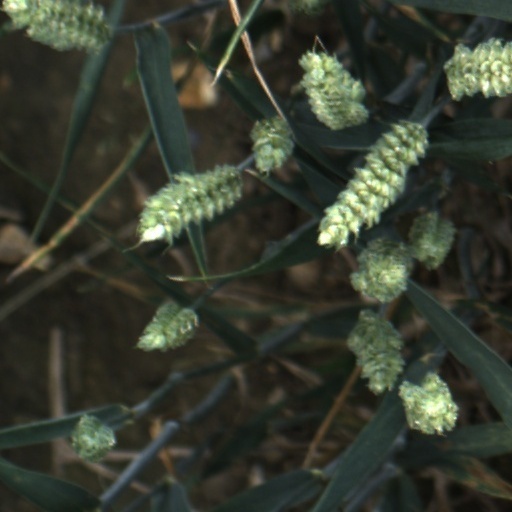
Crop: wheat